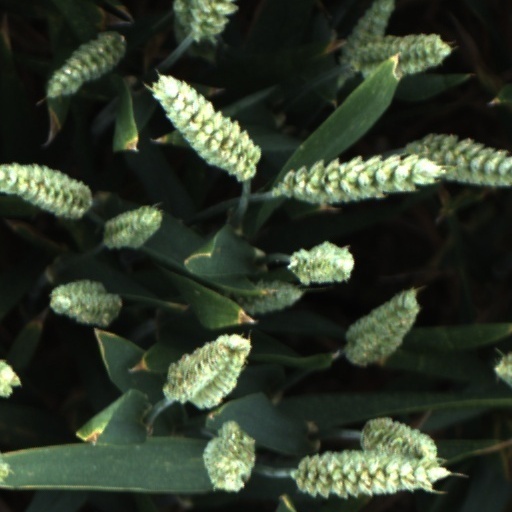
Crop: wheat